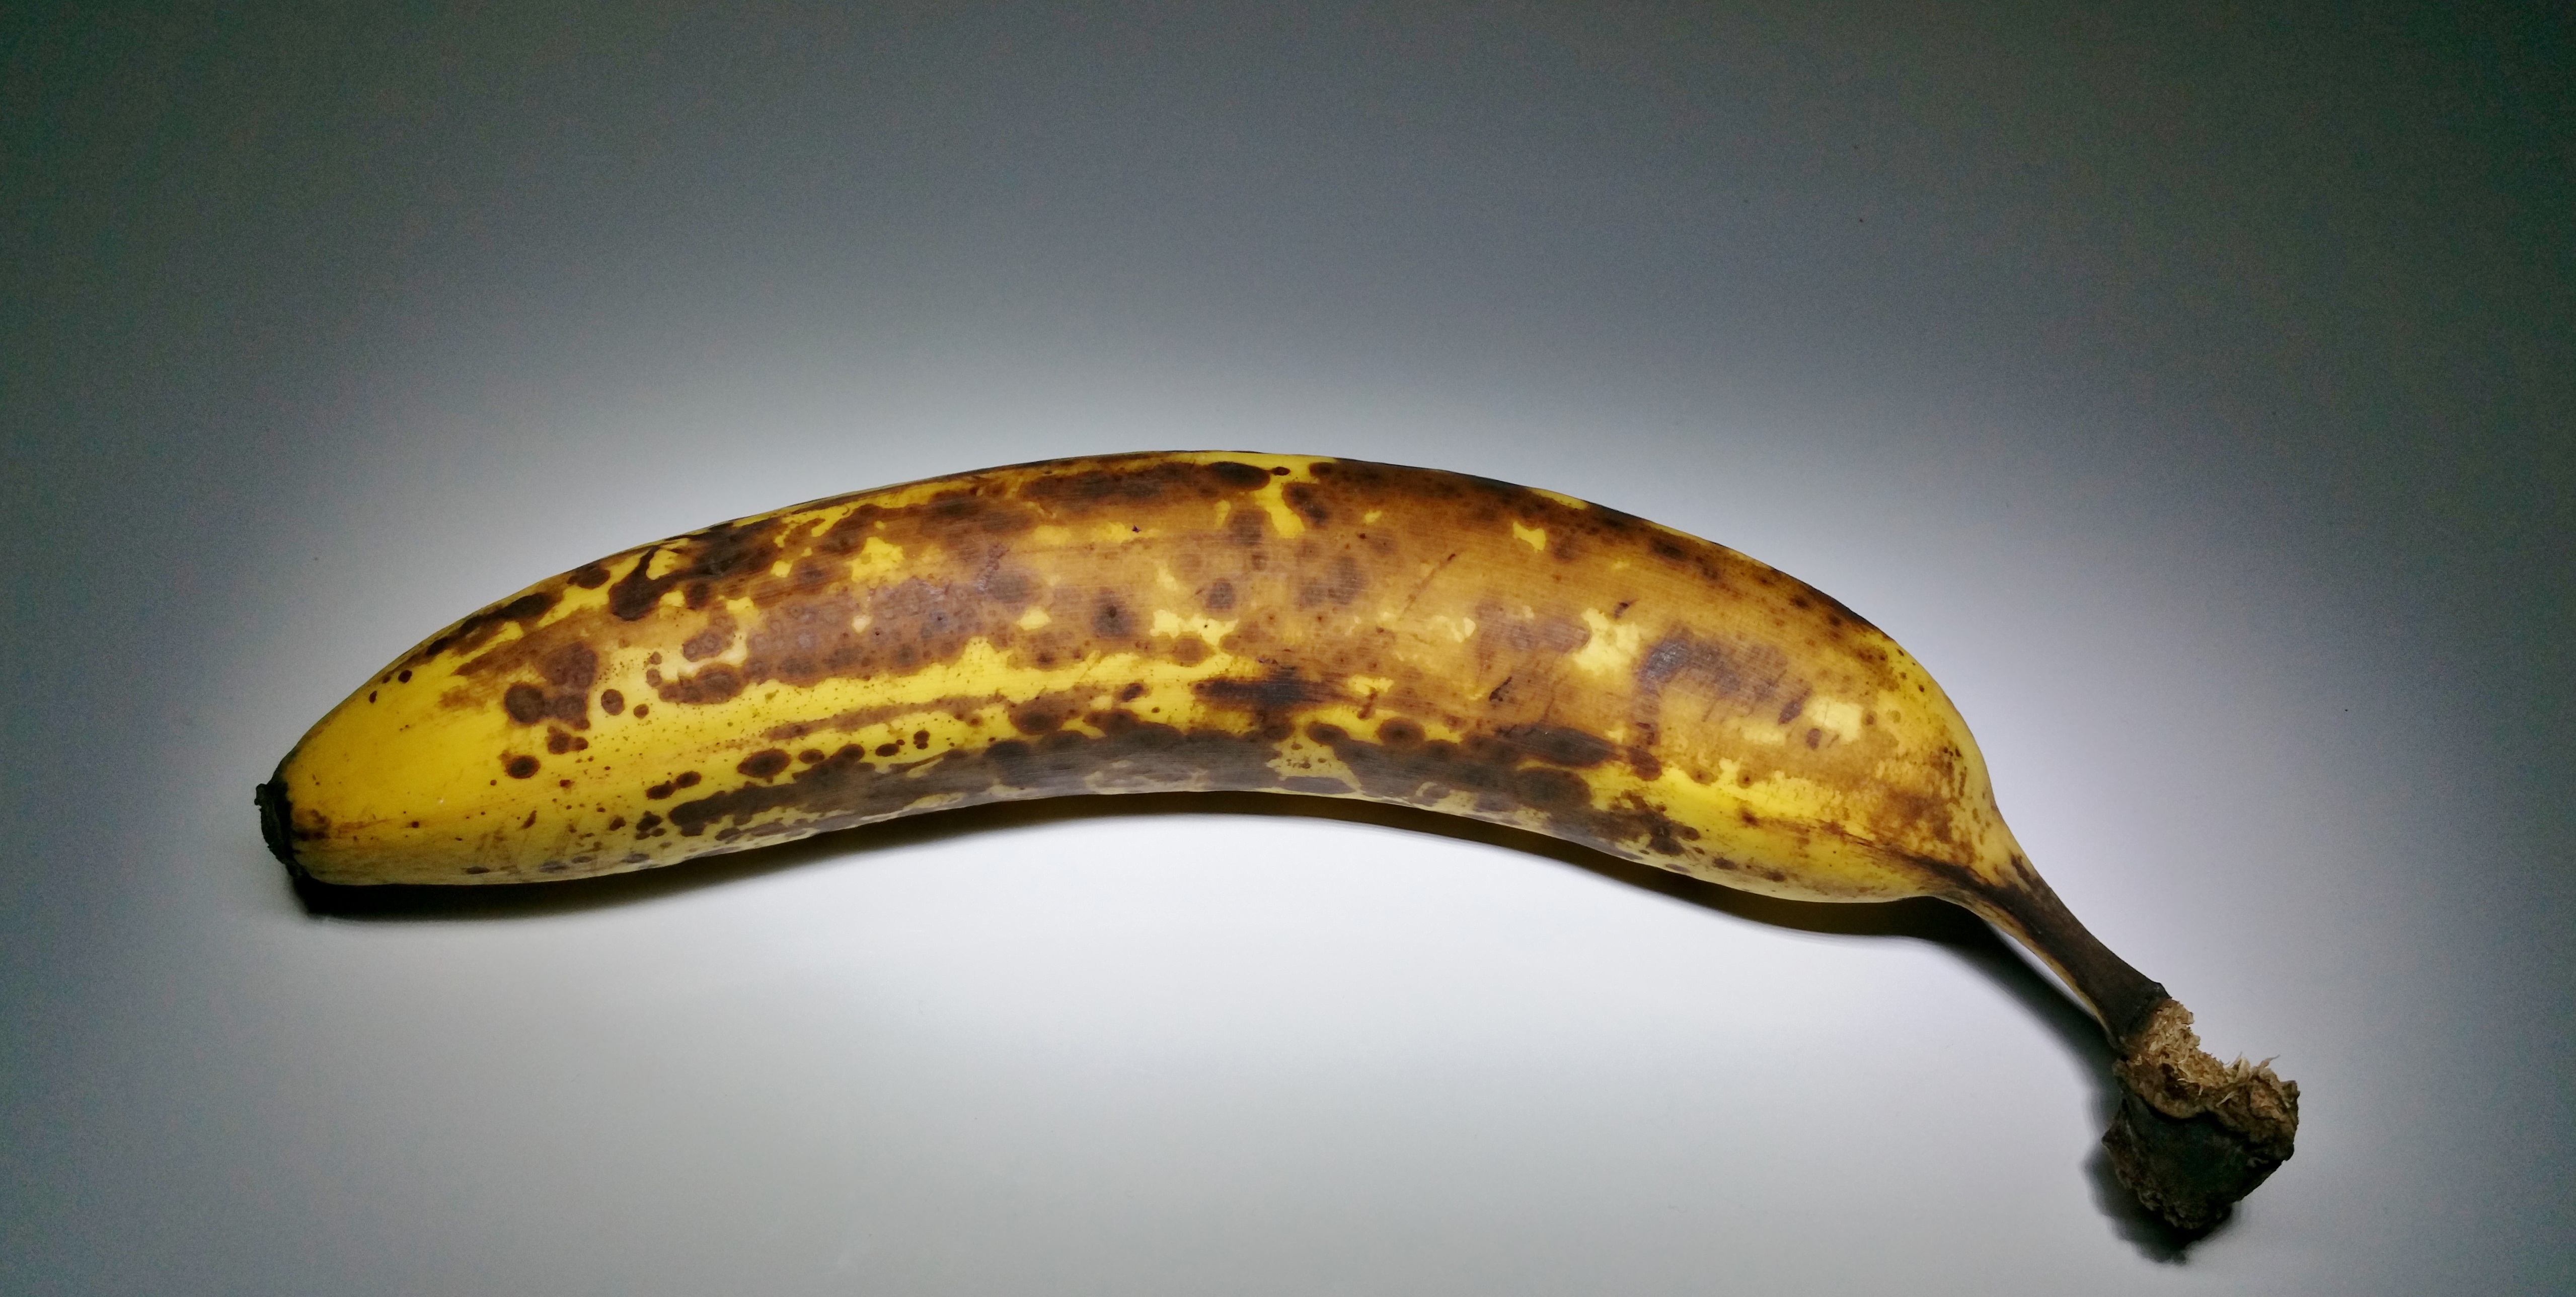
plant, photography, fruit, leaf, flower, ripe, horn, food, produce, vegetable, brown, yellow, banana, flora, close up, fruits, macro photography, flowering plant, plant stem, land plant, banana family